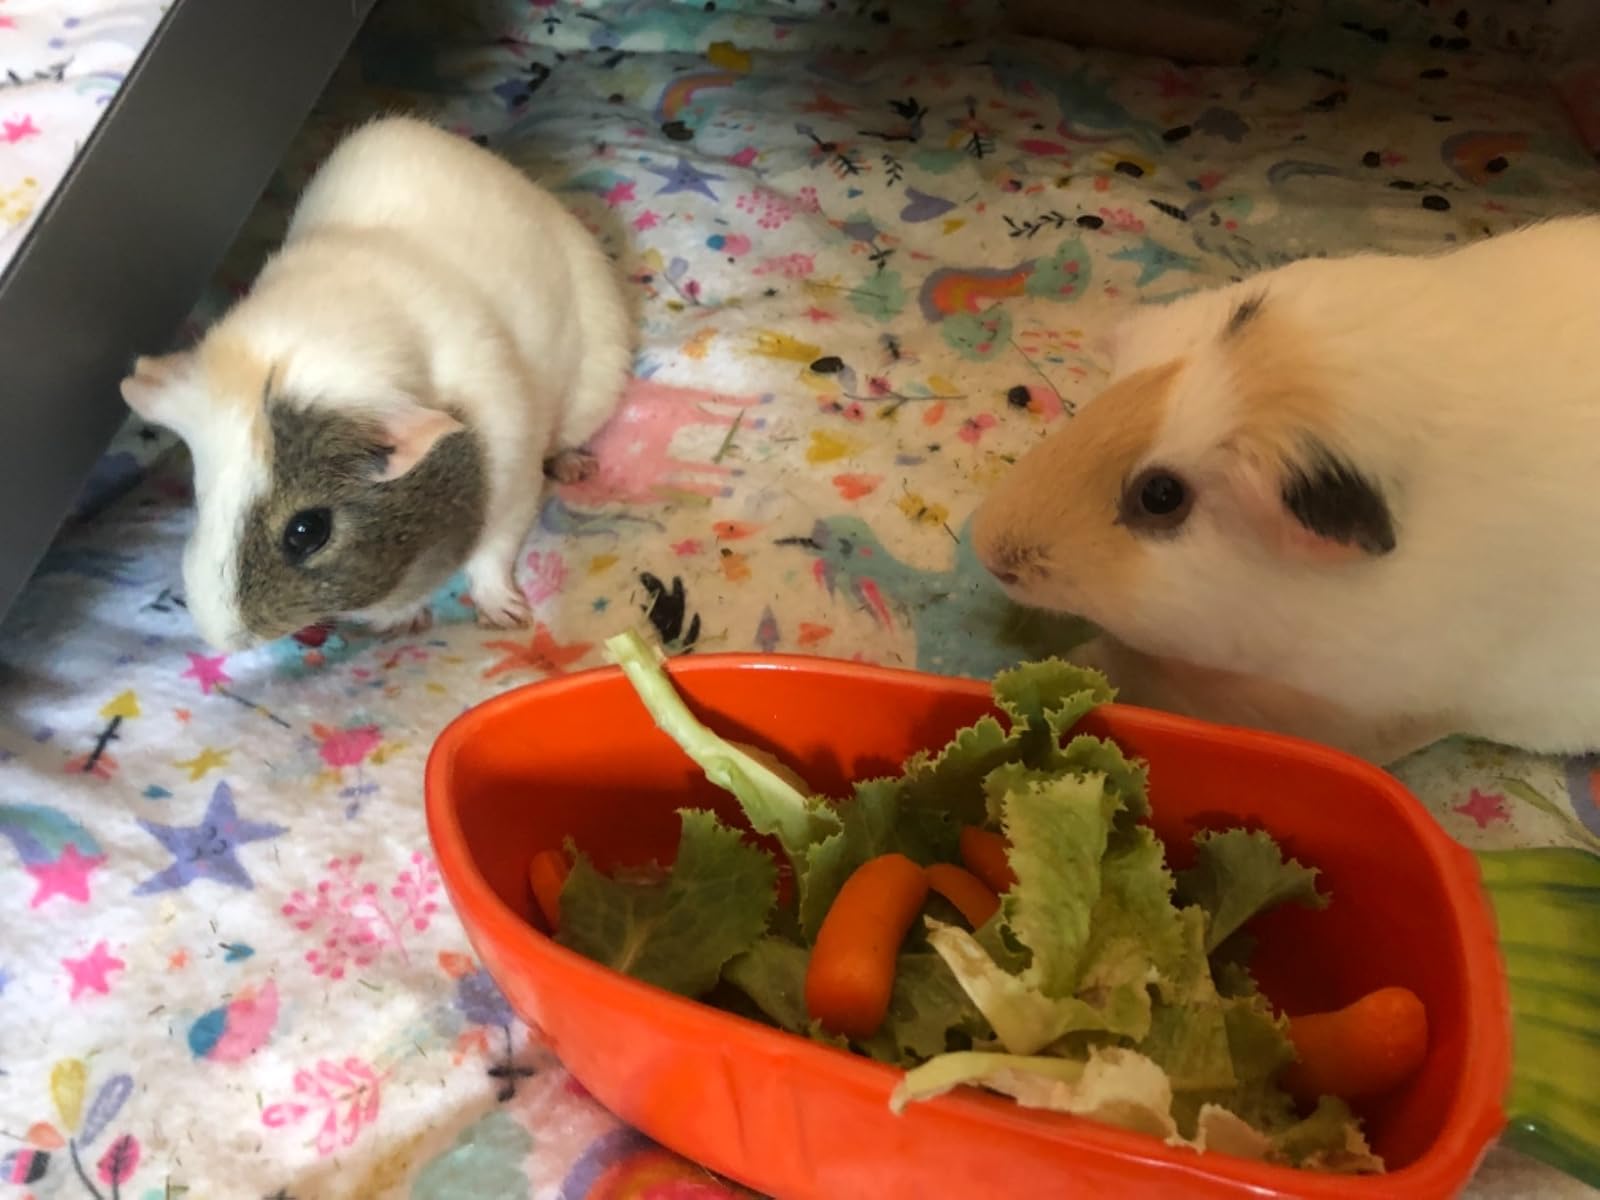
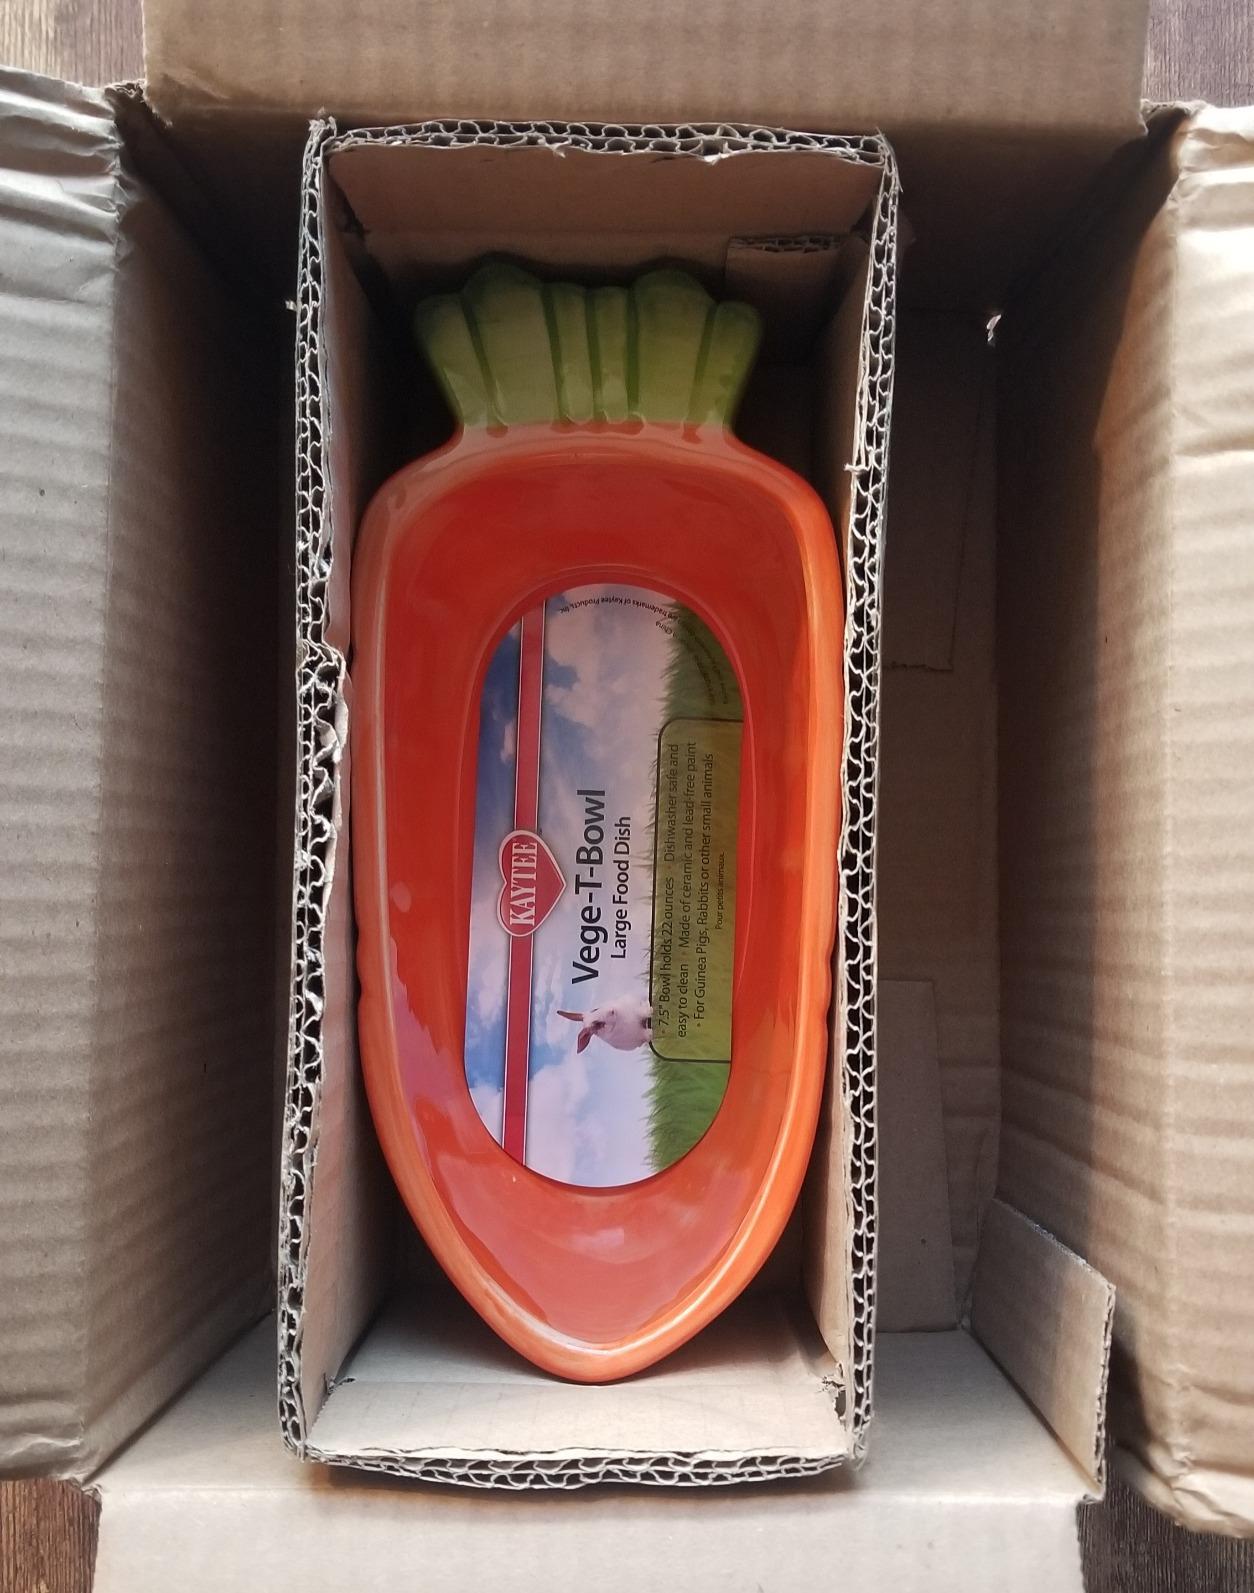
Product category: items_bowl
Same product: yes